Monastery of Euthymius

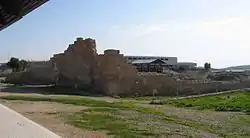
The Monastery of Euthymius/Khan el-Ahmar

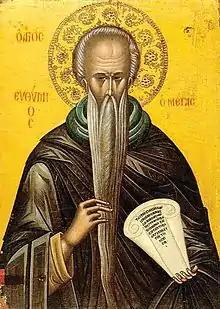
Icon of St. Euthymius

The Monastery of Euthymius started as a lavra-type monastic settlement in the Judaean desert, founded by Saint Euthymius the Great (377–473) in 420, known as the Laura or Lavra of Euthymius. After its final abandonment in the 13th century, it was repurposed as a caravanserai and became known as Khan el-Ahmar, the Red Caravanserai, khan being an originally Persian word for inn or caravanserai. Its ruins still stand a short distance south of today's main Jerusalem-Jericho highway in the West Bank.